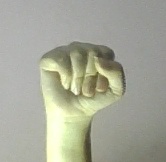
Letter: saad